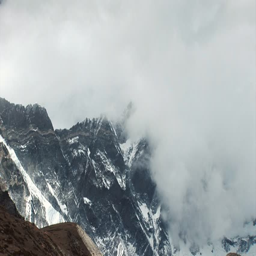
en route to the summit